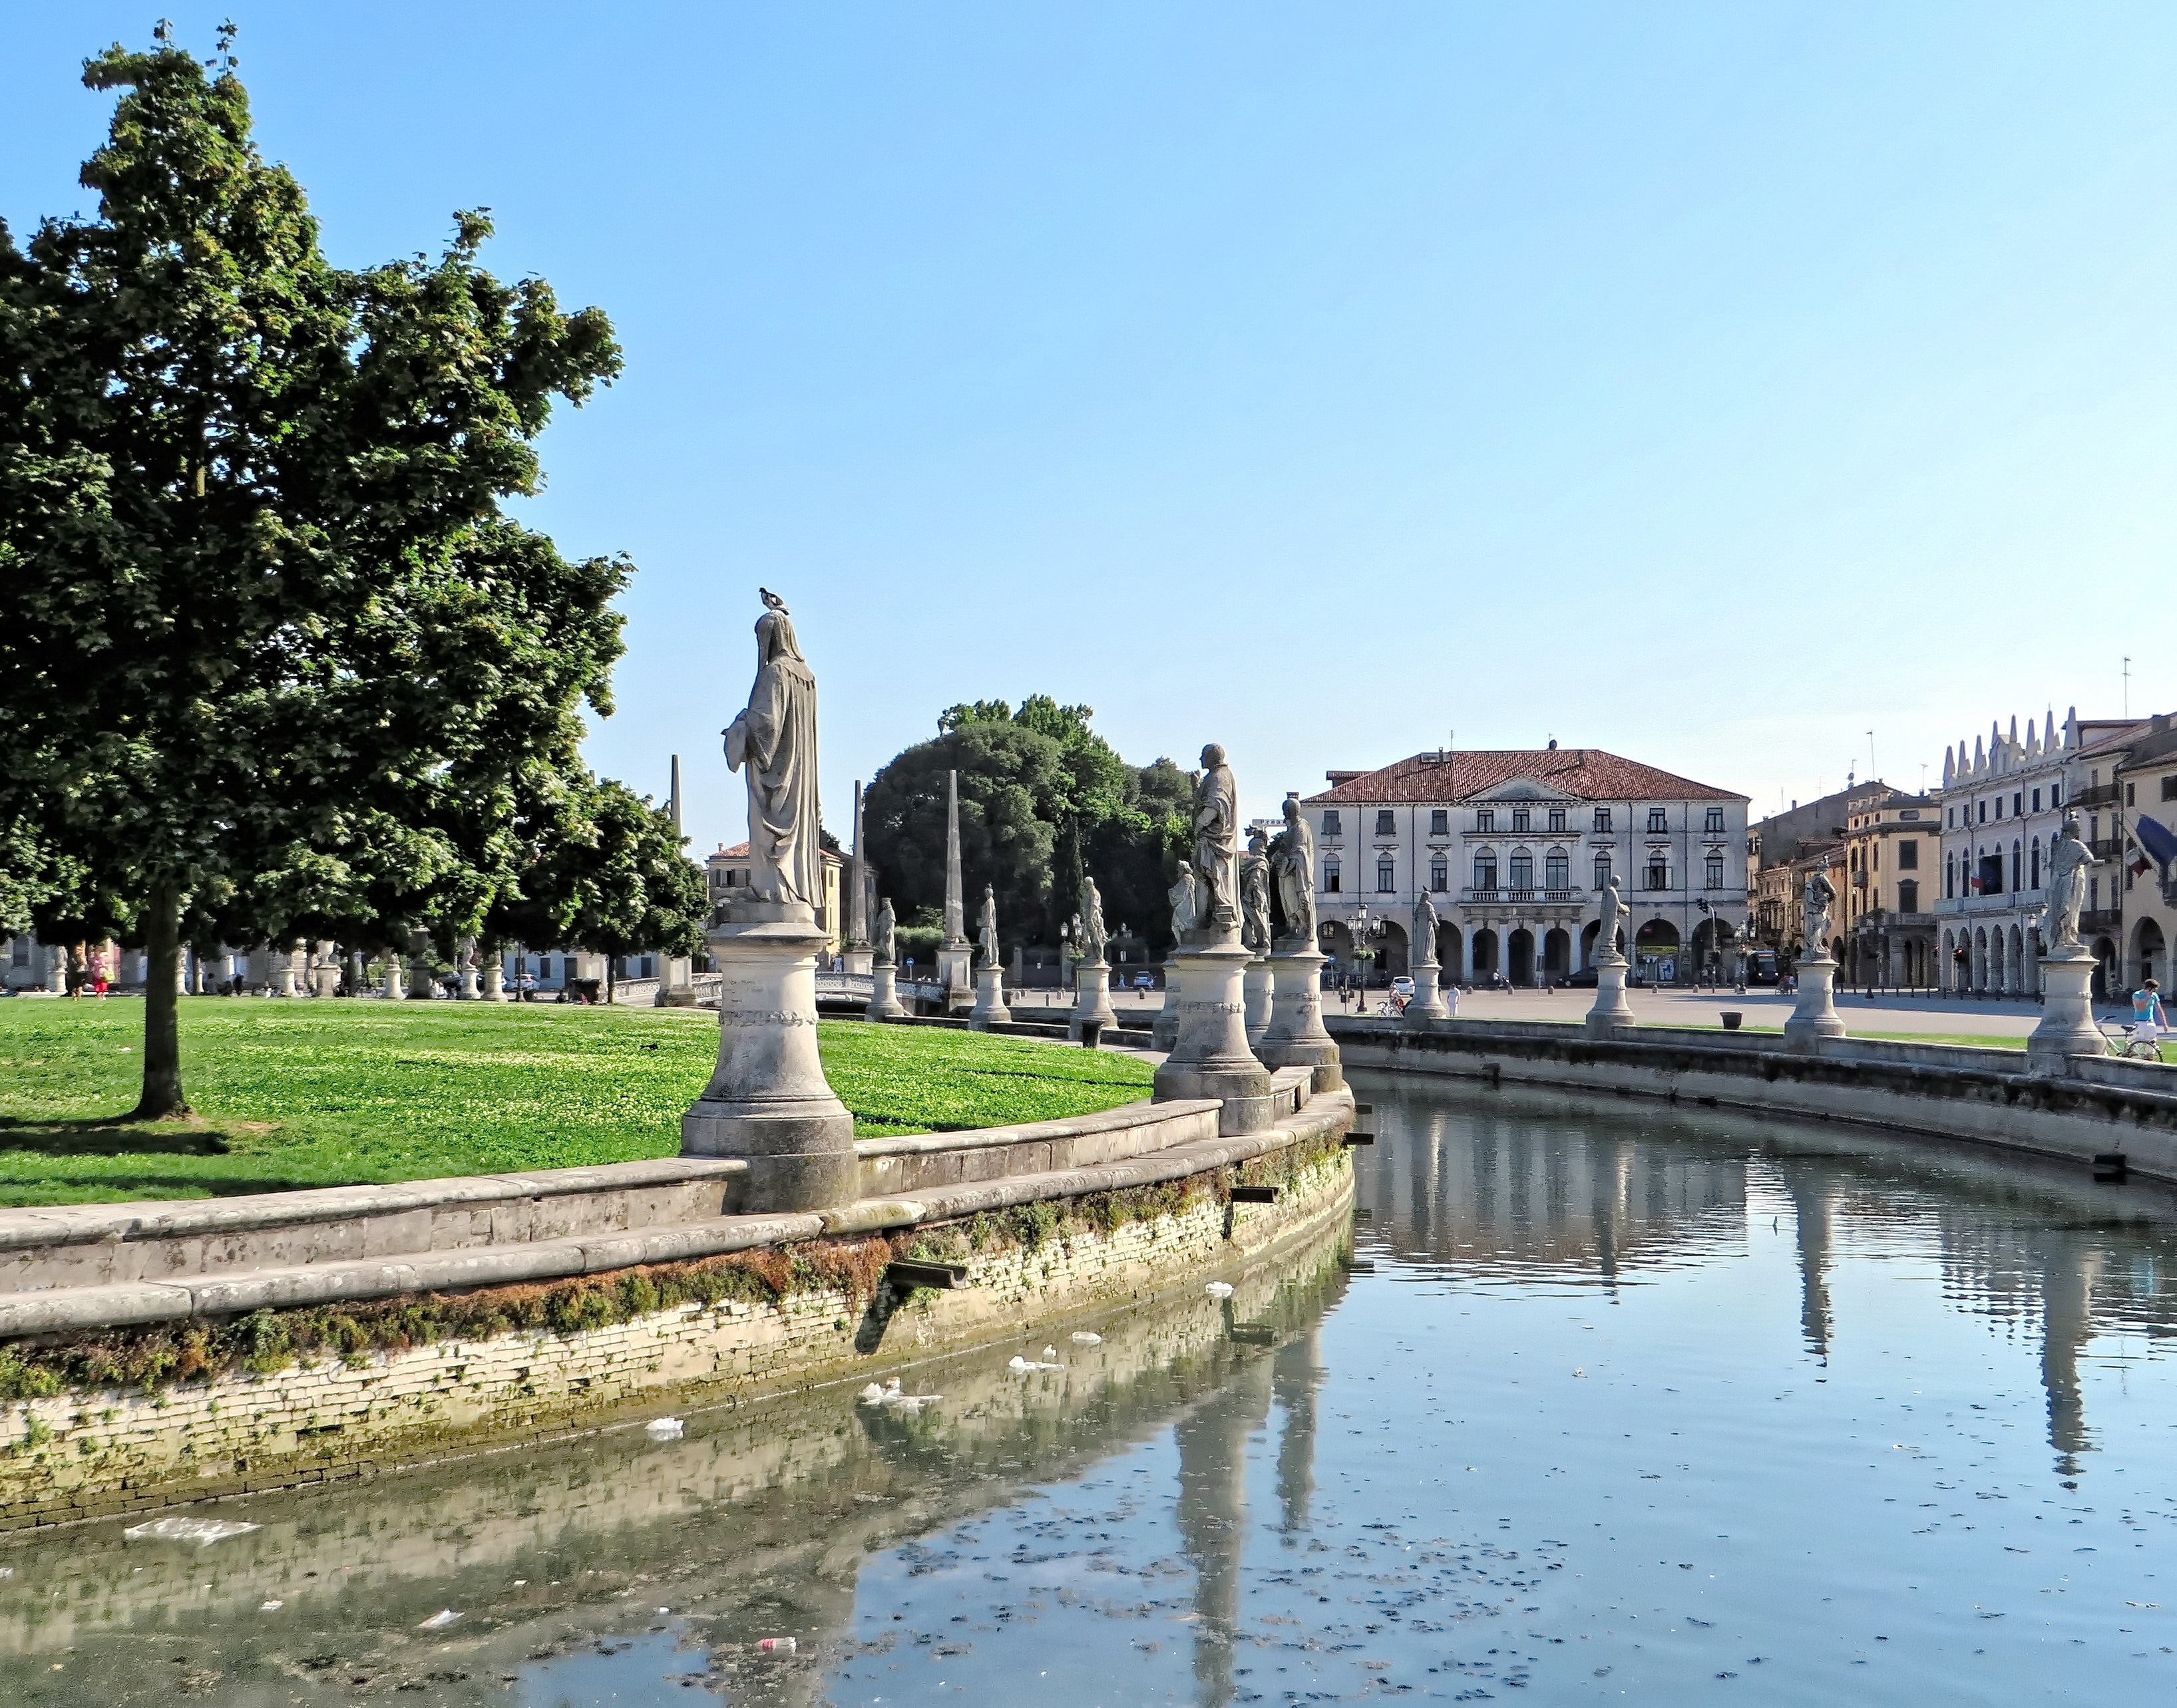
water, palace, river, canal, reflection, plaza, park, religion, italy, waterway, statues, pope, town square, esplanade, padua, reflecting pool, gardini, river padova